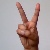
The image shows a hand gesture representing the letter 'V' in Indian Sign Language.